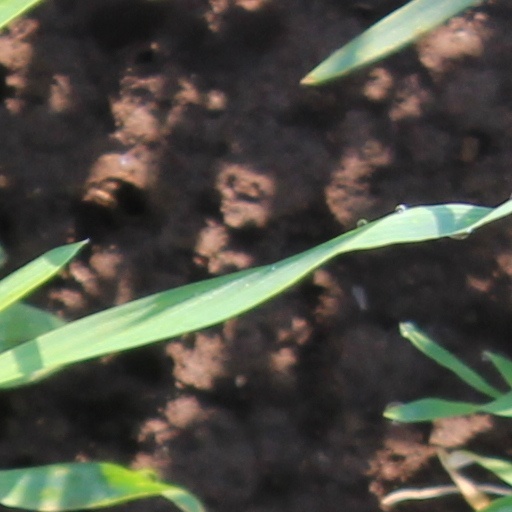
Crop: wheat